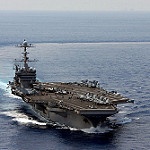
Label: sea